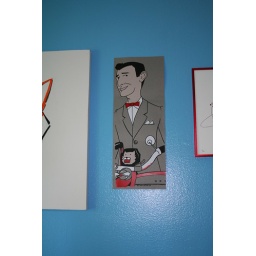
stuff in my home office